Grand Marais, Minnesota

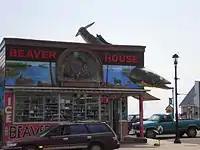
The giant walleye at Beaver House bait shop, a Grand Marais landmark

There were 645 households, of which 23.3% had children under the age of 18 living with them, 42.9% were married couples living together, 8.1% had a female householder with no husband present, and 47.1% were non-families; 42.0% of all households were made up of individuals, and 21.6% had someone living alone who was 65 years of age or older. The average household size was 2.01 and the average family size was 2.73.